Sarah Doron

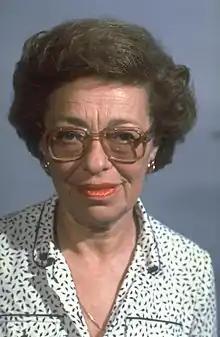
Doron in 1981

Sarah Doron (20 June 1922 – 3 November 2010) was an Israeli politician who served as a Minister without Portfolio from July 1983 until September 1984.